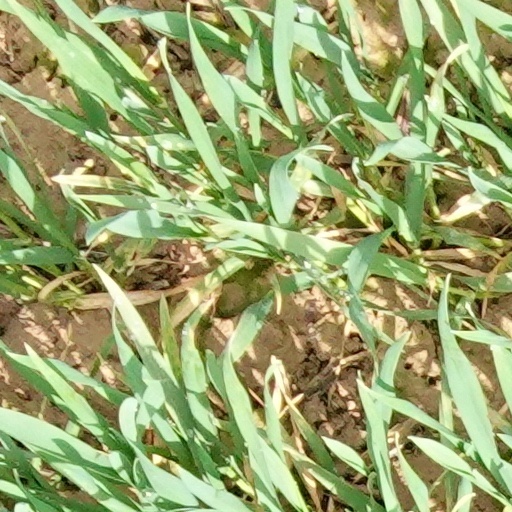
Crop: wheat